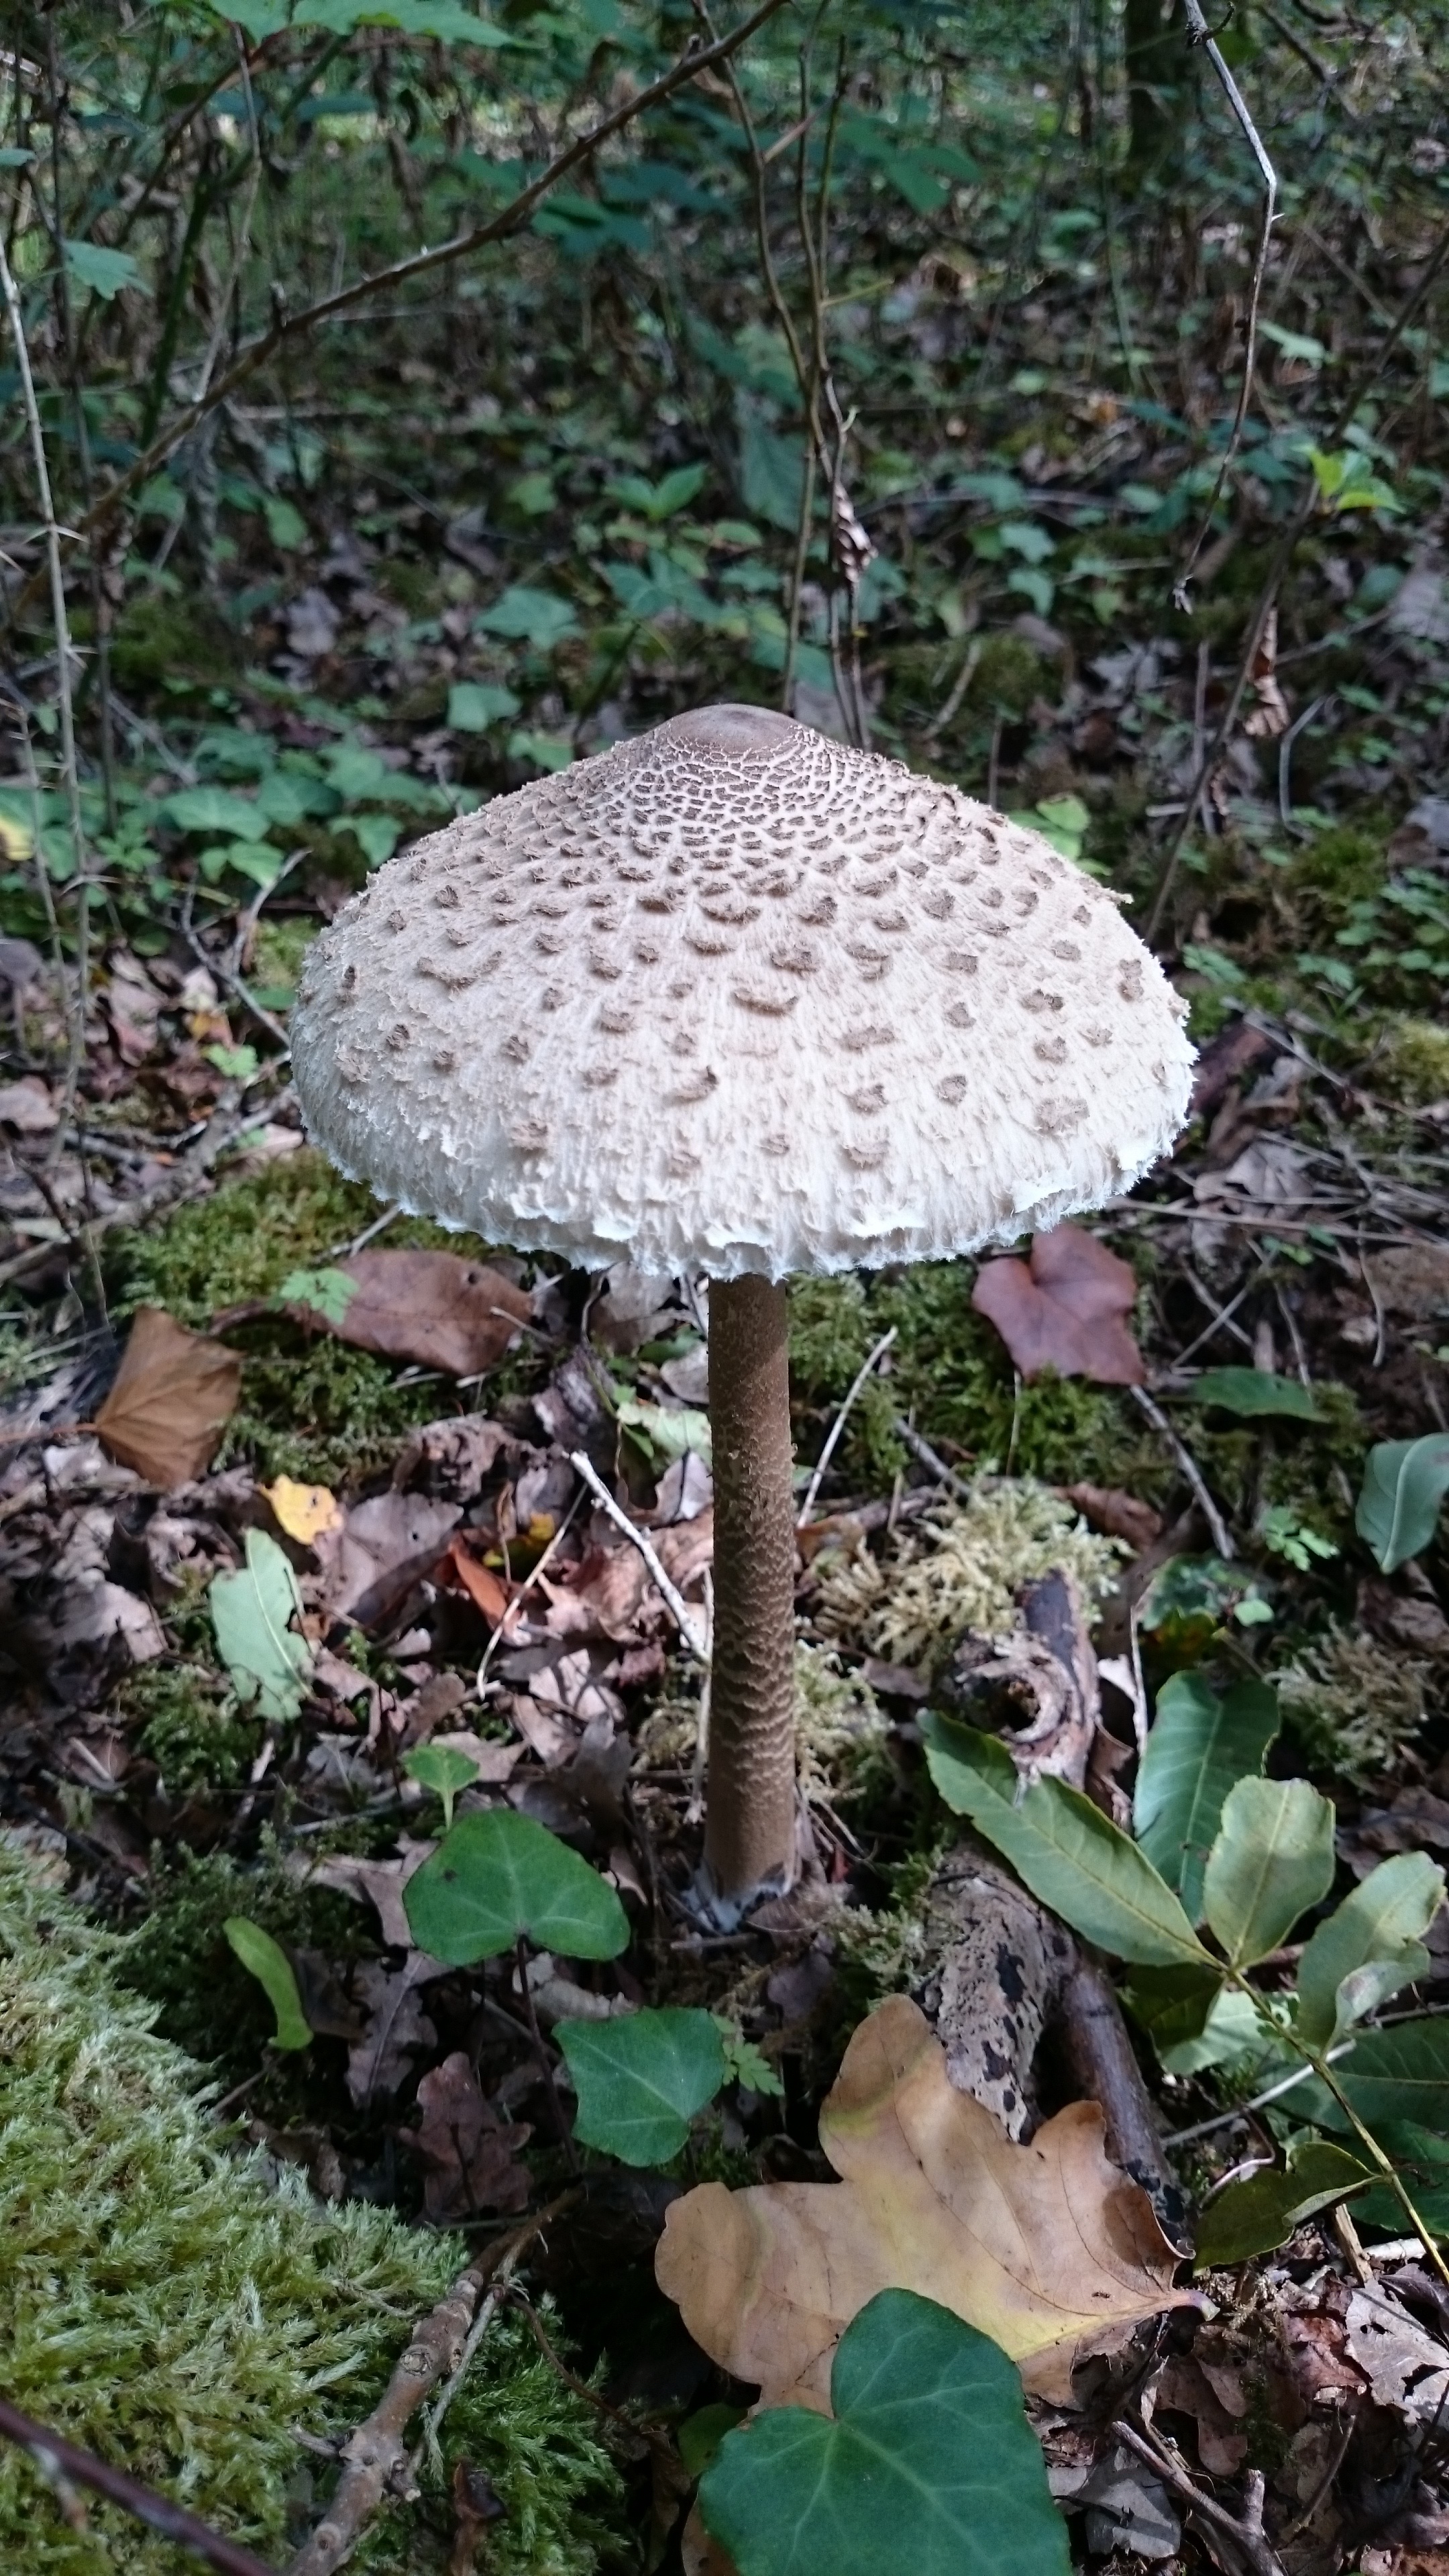
nature, forest, wood, fall, botany, mushroom, fungus, woodland, habitat, agaric, bolete, agaricus, matsutake, oyster mushroom, edible mushroom, medicinal mushroom, agaricomycetes, agaricaceae, penny bun